Troublemaker Studios

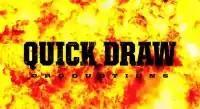
Quick Draw Productions logo

In 2010, Rodriguez launched Quick Draw Productions, a production and financing company that would allow him greater freedom to develop and produce film and television projects. Aaron Kaufman and Iliana Nikolic are his partners in the venture. In 2012, an animation division, Quick Draw Animation, was launched. Both companies are based at Troublemaker Studios.